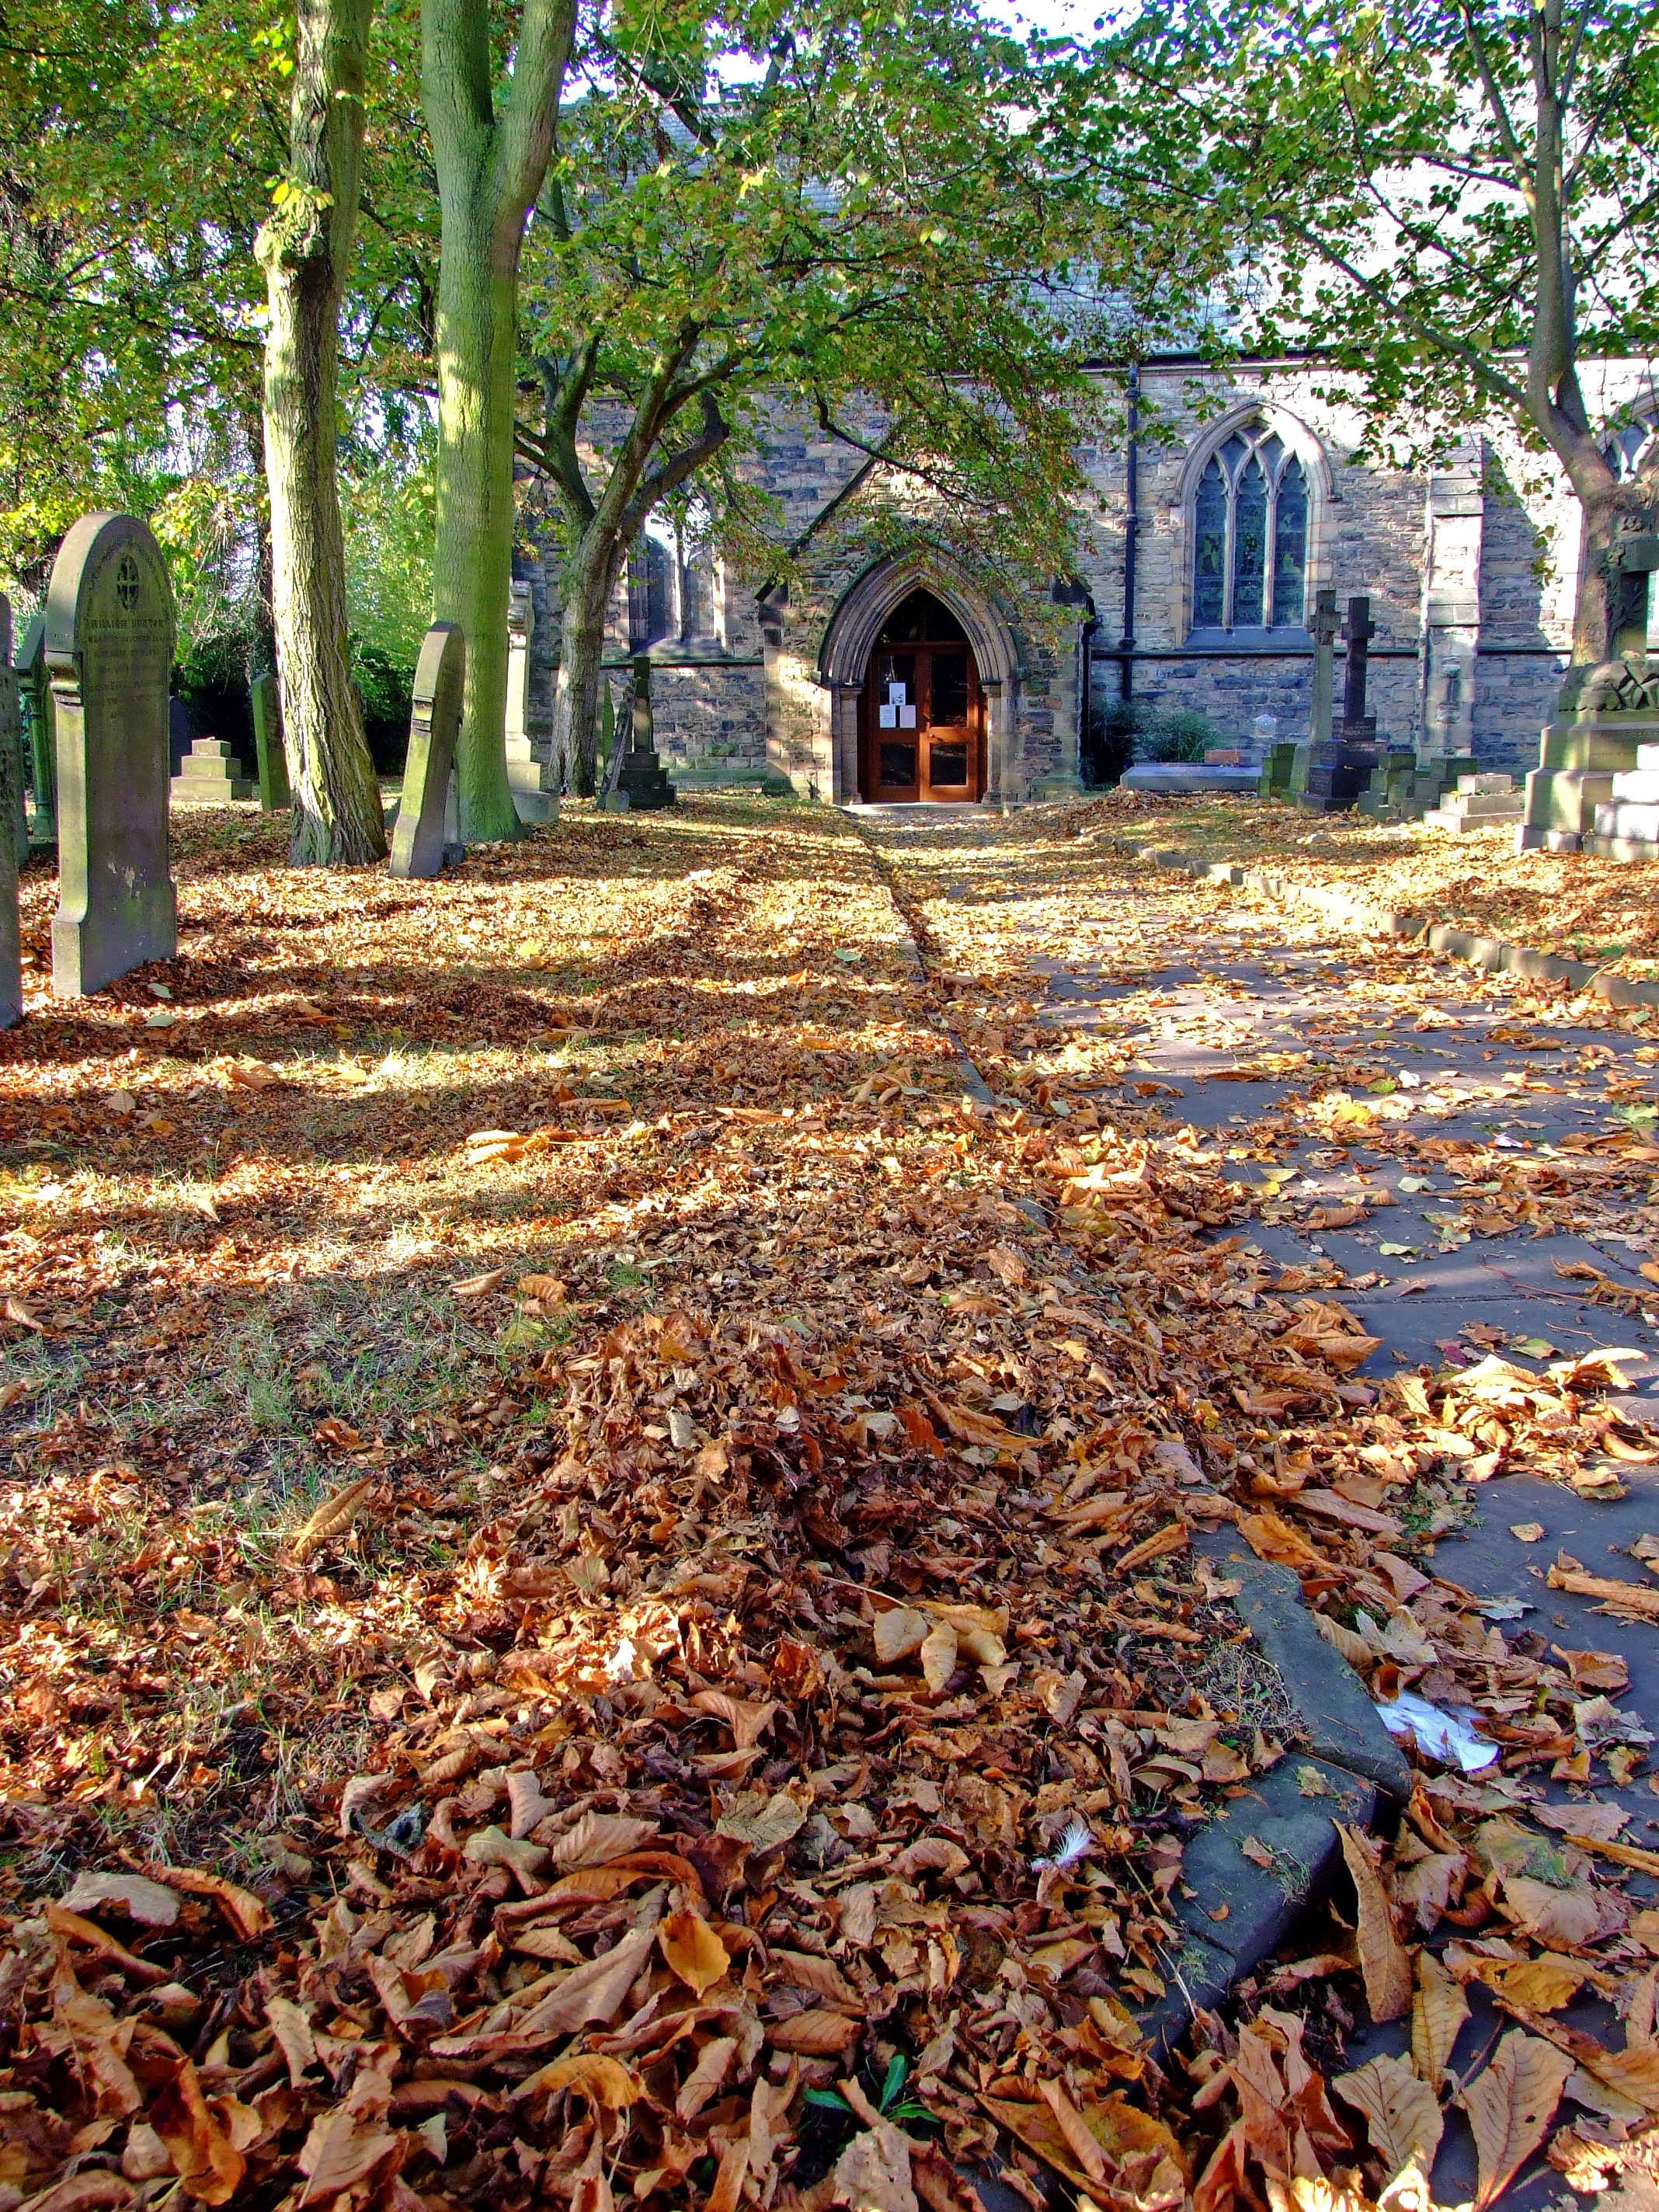
tree, plant, leaf, autumn, cemetery, season, deciduous, woodland, ecosystem, woody plant